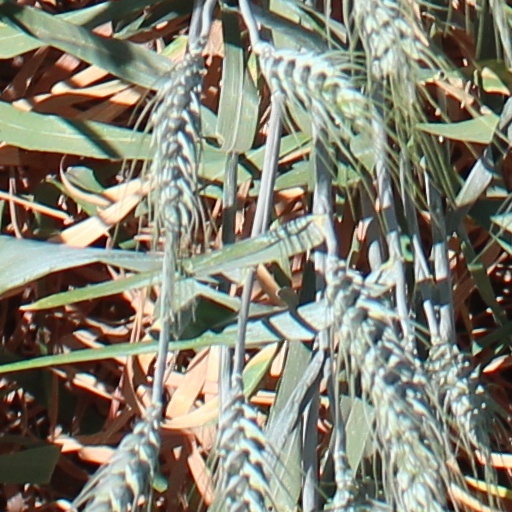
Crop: wheat